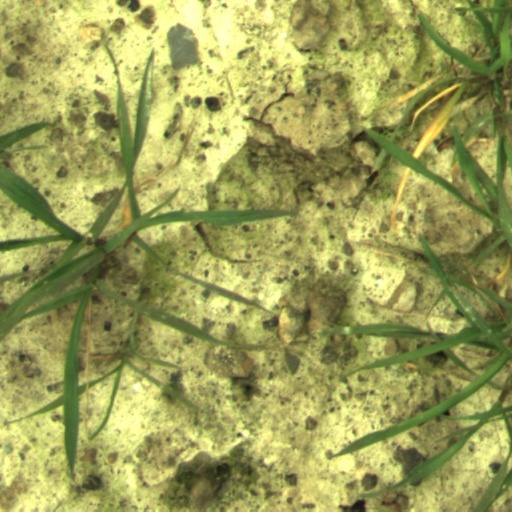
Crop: wheat